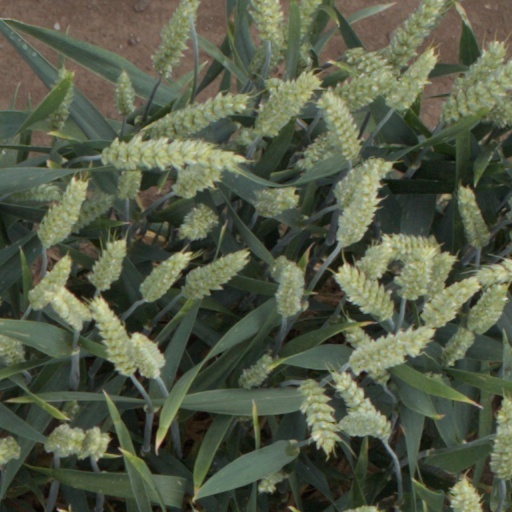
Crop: wheat